Rafael Benítez

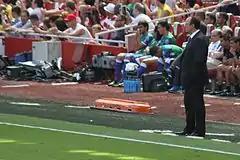
Benítez in 2013

Benítez is a firm believer in squad rotation and zonal marking. Despite heavy criticism from the English press Benítez persisted with the reward of a Champions League and FA Cup triumph in his first two seasons. Benítez argued he needed to rotate his small squad to ensure key players were fit for the latter stages of these knockout competitions.